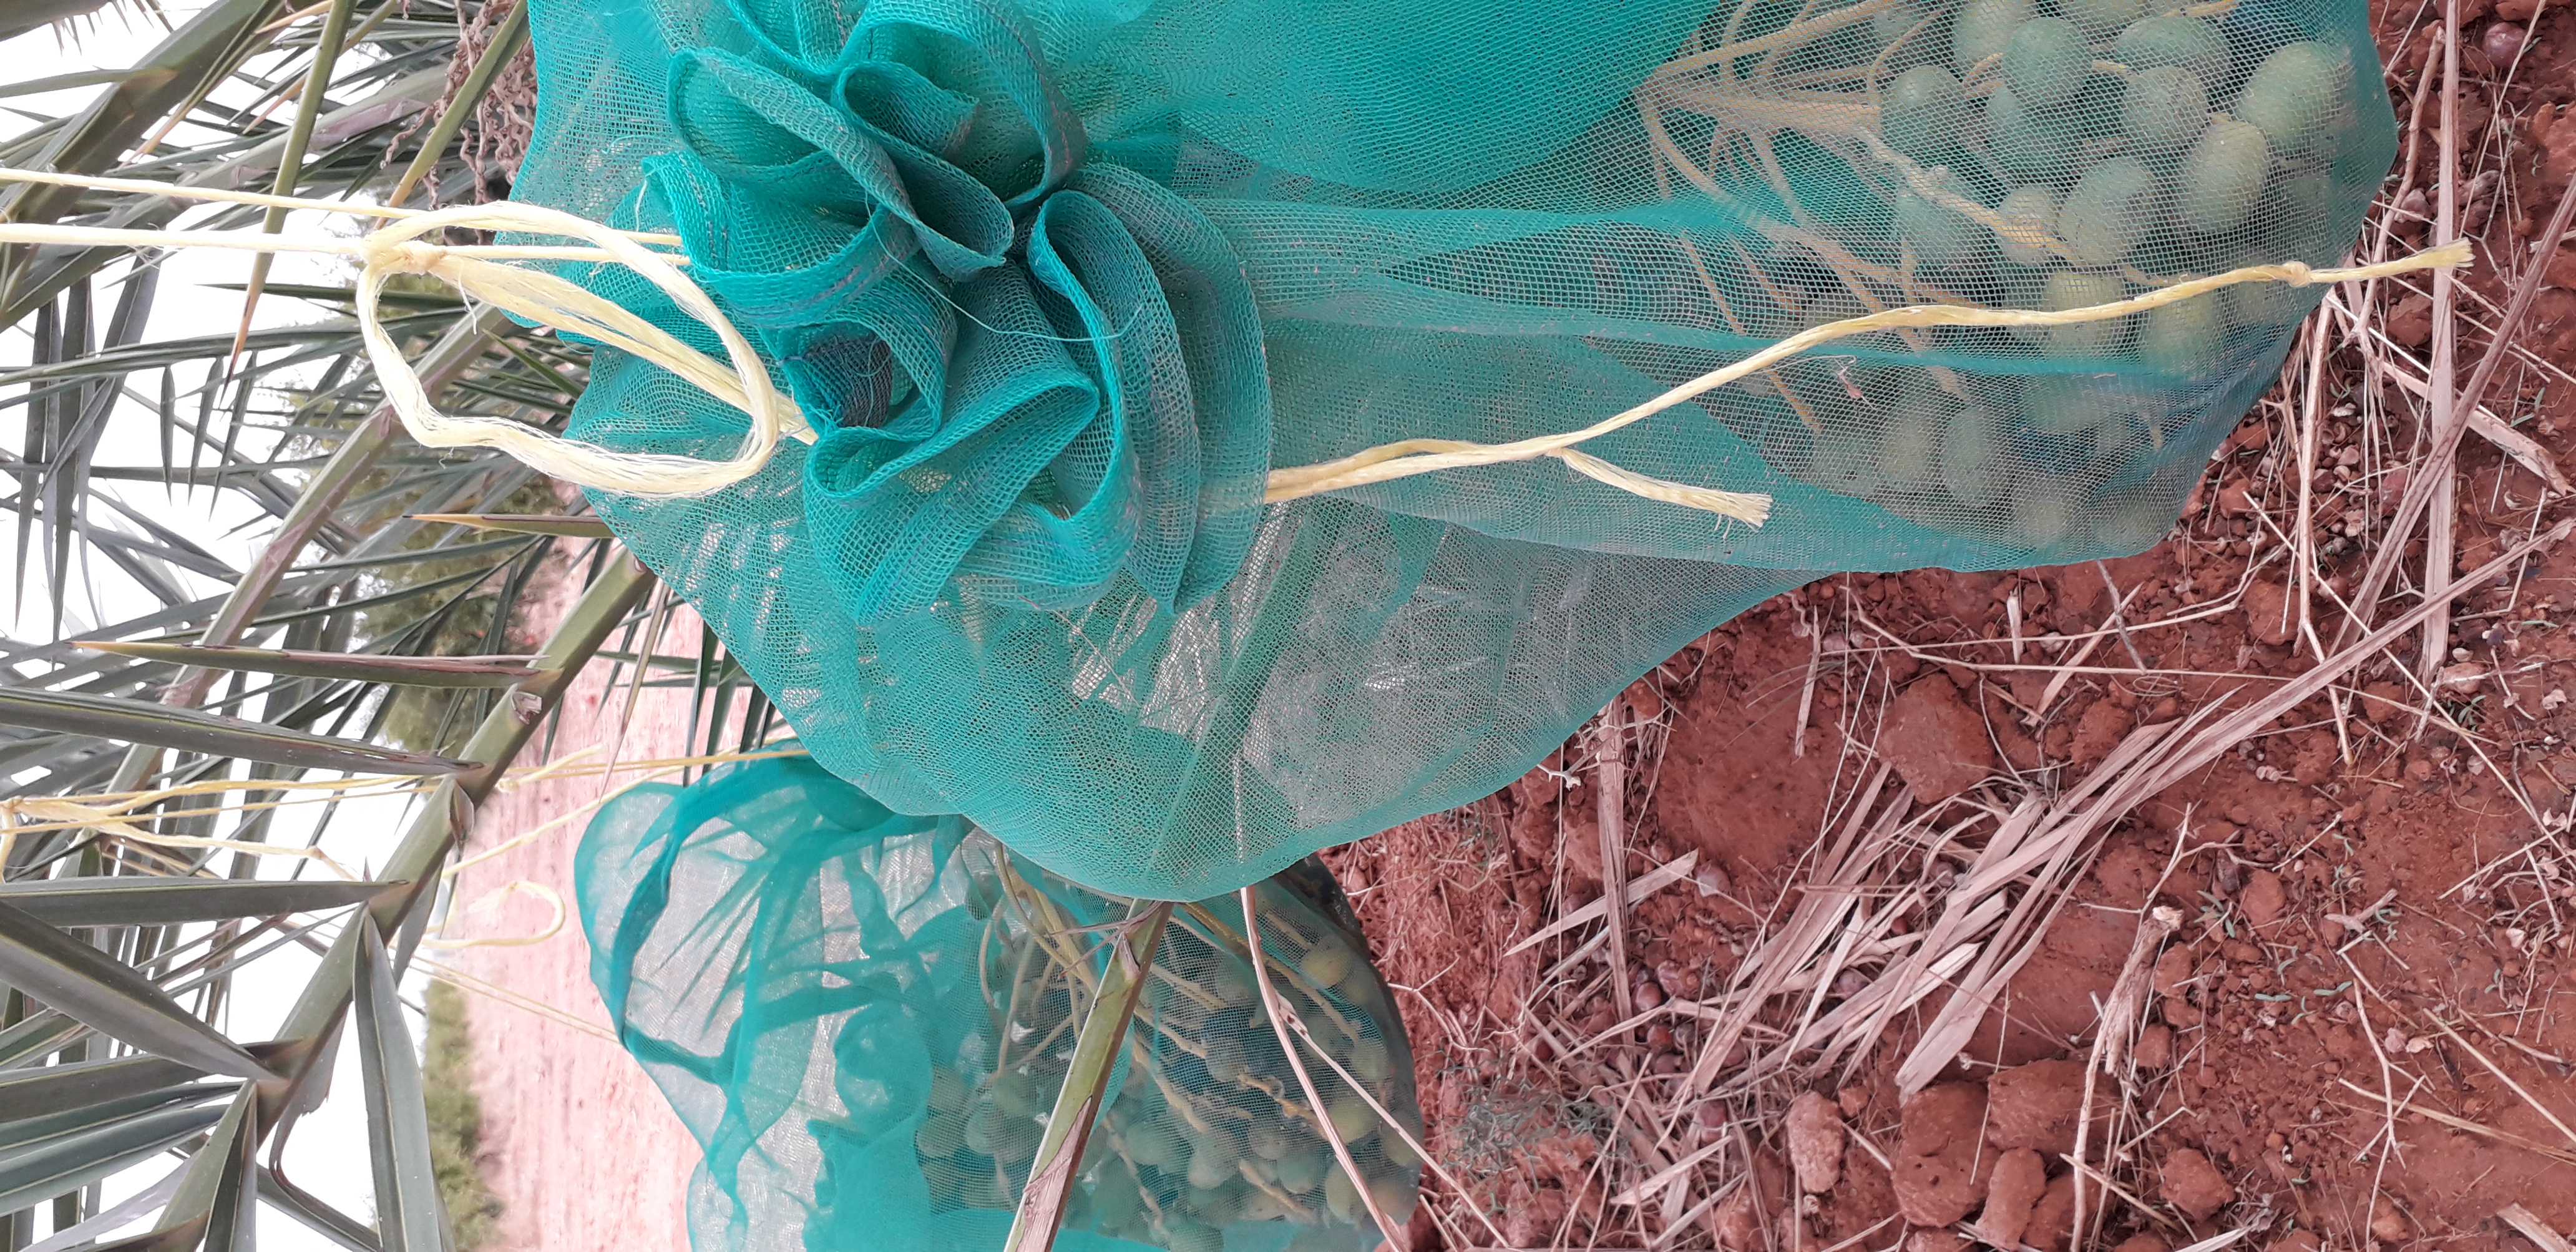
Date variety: kholt